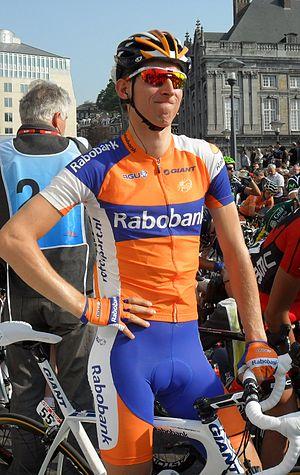
Bauke Mollema au départ de Liège-Bastogne-Liège 2011
La saison 2011 de l'équipe cycliste Rabobank est la seizième de l'équipe néerlandaise depuis que le sponsor Rabobank s'est engagé dans le cyclisme en 1996. En tant qu'équipe WorldTour, l'équipe participe à l'ensemble du calendrier de l'UCI World Tour du Tour Down Under en janvier et au Tour de Lombardie en octobre. Parallèlement au World Tour, Rabobank peut participer aux courses des circuits continentaux de cyclisme.